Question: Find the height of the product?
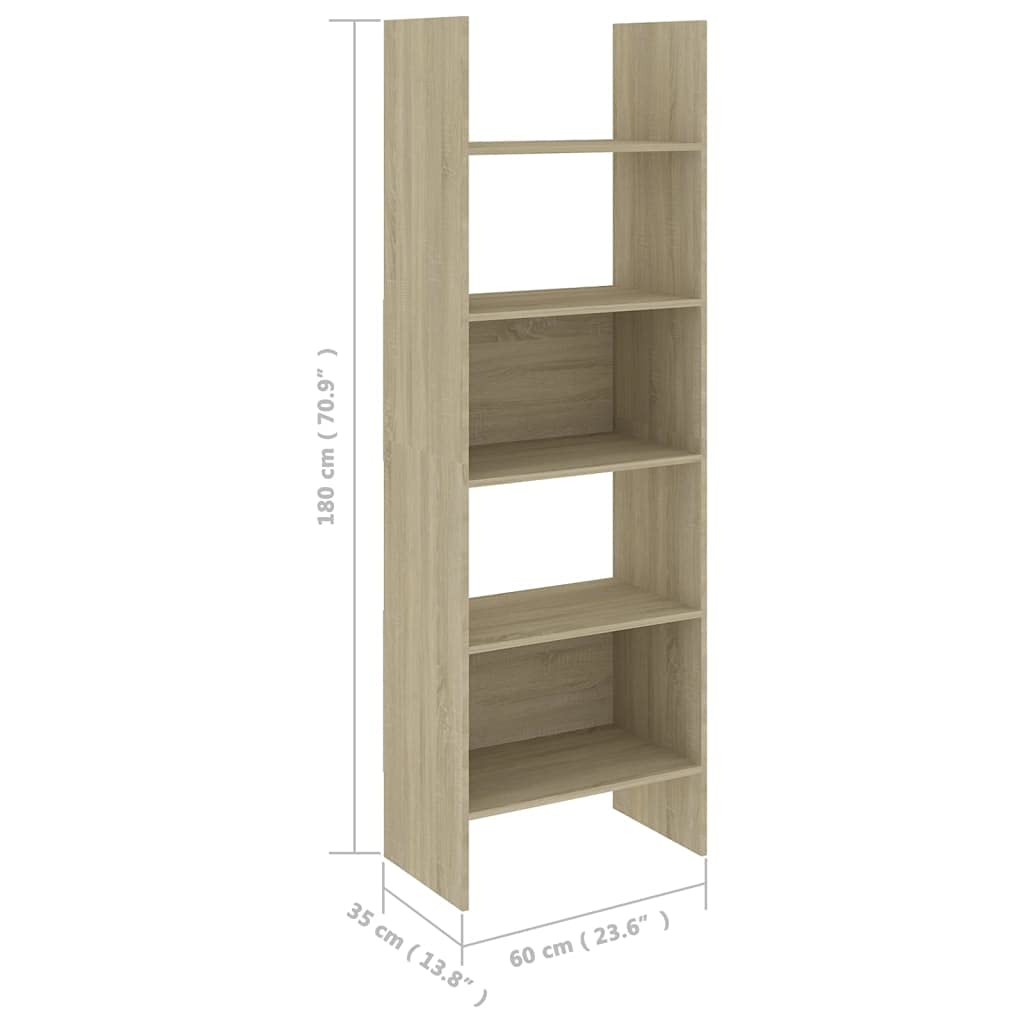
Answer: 180.0 centimetre